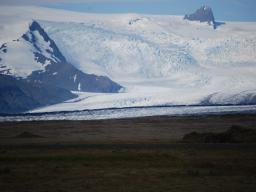
Label: Background_without_leaves